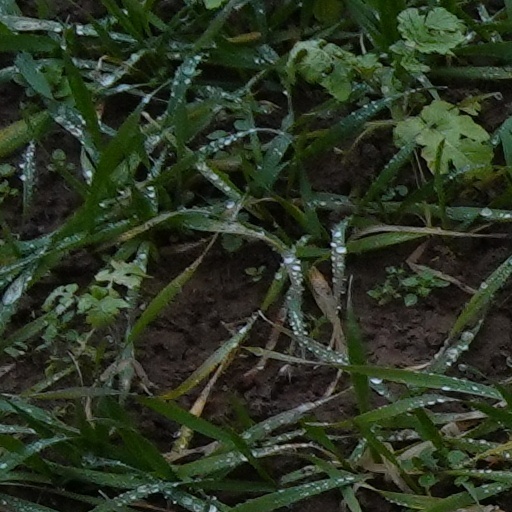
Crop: wheat